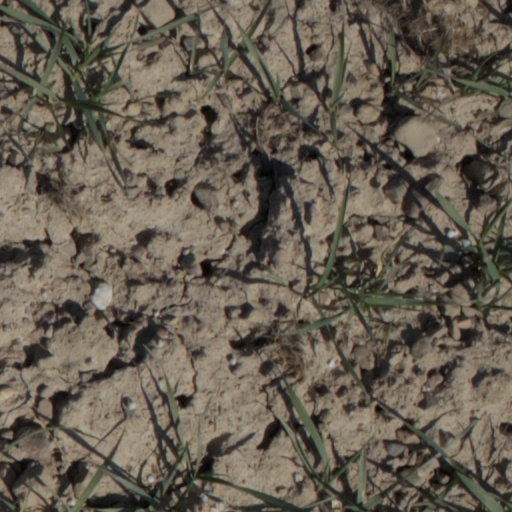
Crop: wheat